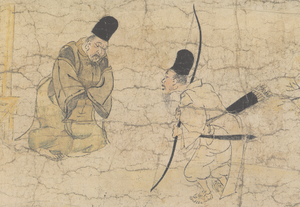
Le Ban dainagon ekotoba ou Tomo no dainagon ekotoba, traduit en Rouleaux enluminés du grand conseiller Tomo no Yoshio ou Histoire de Ban dainagon, est un emaki japonais datant de la fin de l’époque de Heian. Il illustre un événement historique, une conspiration politique à la cour au IXᵉ siècle, et présente une évolution notable dans le style des rouleaux peints. Il est protégé en tant que trésor national du Japon.